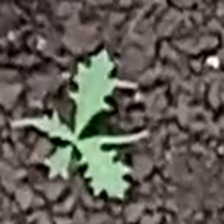
Weed species: Bilayat_(Mexicana_Argemone)